Roman Catholic Diocese of Novo Hamburgo

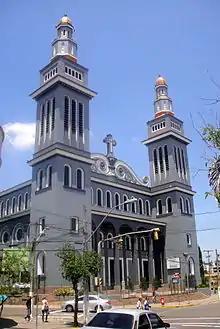
Cathedral-Basilica of St. Louis Gonzaga

The Roman Catholic Diocese of Novo Hamburgo is a diocese located in the city of Novo Hamburgo in the ecclesiastical province of Porto Alegre in Brazil.